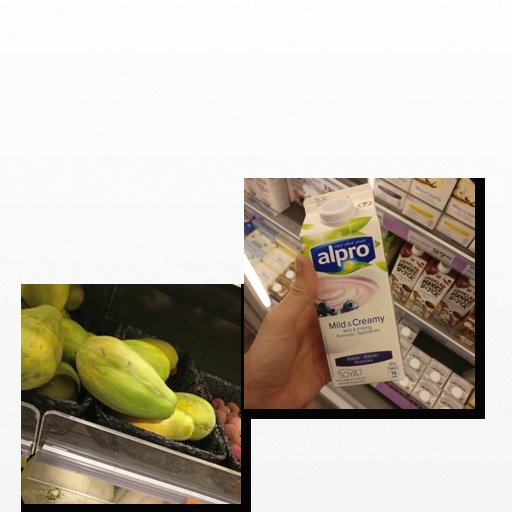
Food items: blueberry_soy_yogurt, papaya